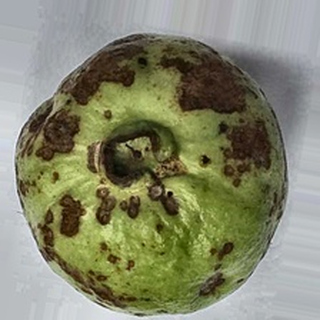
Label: guava_anthracnose